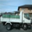
Label: truck